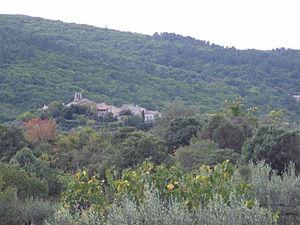
Courry est une commune française située dans le département du Gard, en région Occitanie.